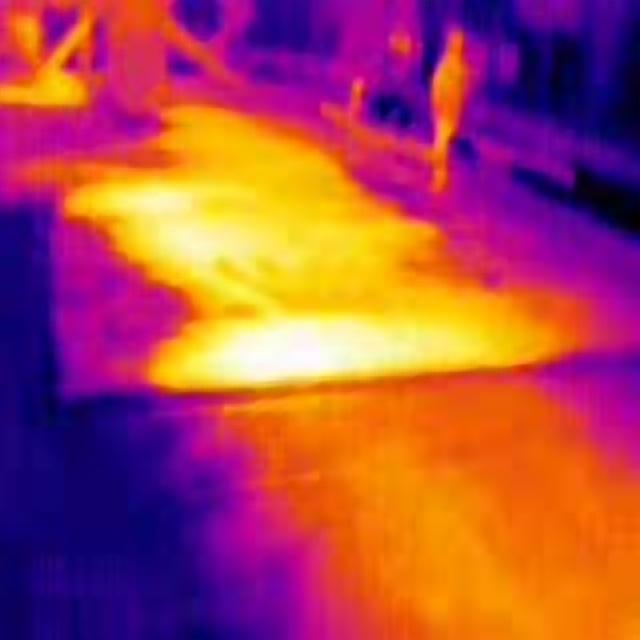
Detected objects:
label: person